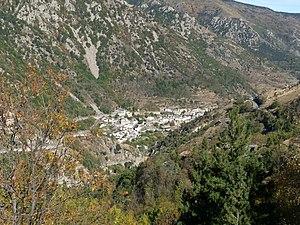
Fontpédrouse vue depuis Prats-Balaguer, Pyrénées-Orientales, France